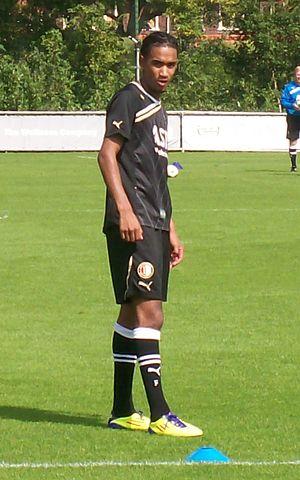
Jerson Cabral est un footballeur néerlandais, né le 3 janvier 1991 à Rotterdam. Il évolue actuellement comme attaquant.